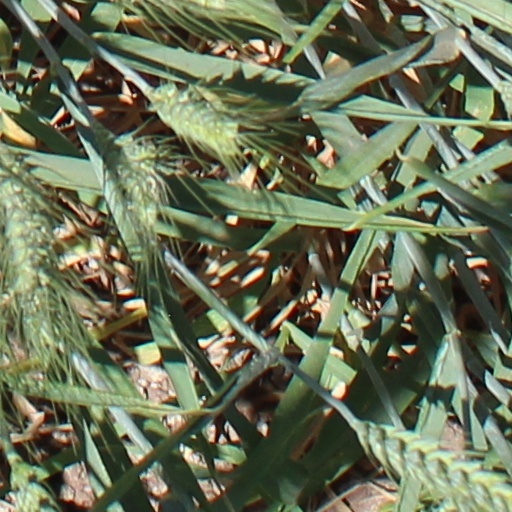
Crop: wheat